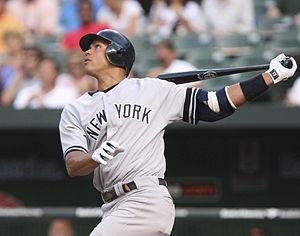
La saison 2015 de la Ligue majeure de baseball est la 115ᵉ saison depuis le rapprochement entre la Ligue américaine et la Ligue nationale et la 140ᵉ saison de Ligue majeure.
Alex Rodriguez« AROD », surnommé A-Rod, né le 27 juillet 1975 à Manhattan, est un joueur de baseball américain qui évolue dans la Ligue majeure de baseball pour les Mariners de Seattle de 1994 à 2000, les Rangers du Texas de 2001 à 2003, et les Yankees de New York de 2004 à 2013 ainsi qu'en 2015 et 2016. Il est d’origine touaregs d’Algérie et a grandi à Los-Angeles.
WAR, acronyme pour Wins Above Replacement signifiant en français : « victoires au-dessus du remplacement », est une statistique sabermétrique utilisée pour mesurer la valeur apportée à leur équipe par les joueurs de baseball.